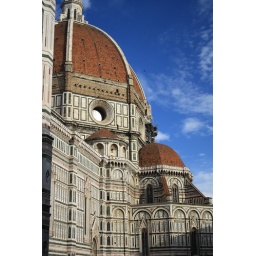
Florence. Love the blue winter sky against the red roof.